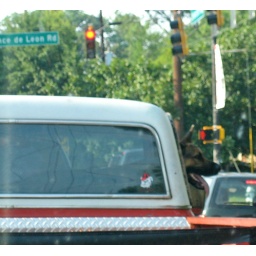
dog in truck